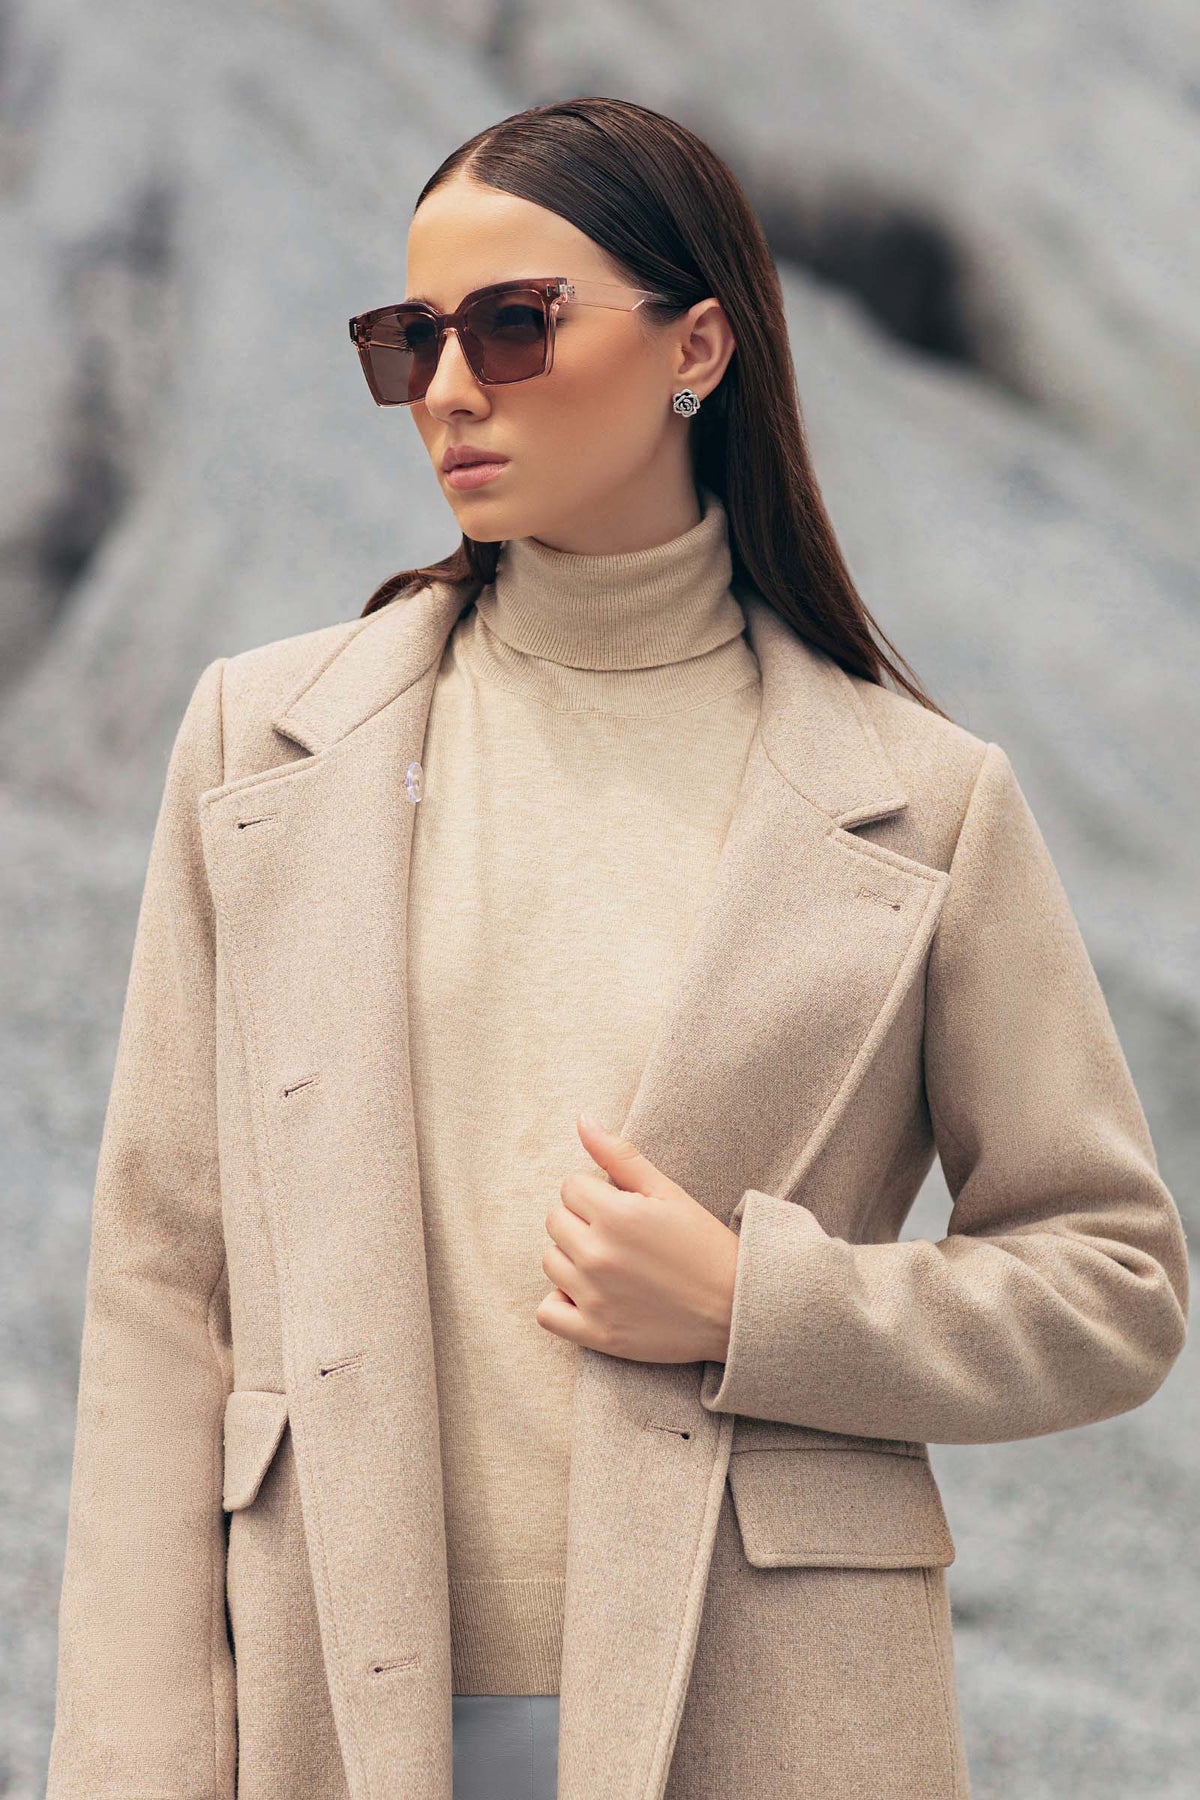
beige wool blend coat